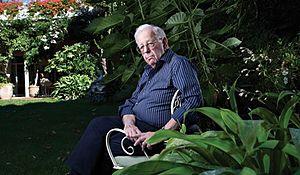
Shlomo Avineri, né le 10 août 1933 à Bielsko, est un politologue et historien israélien, idéologue social-démocrate, originaire de Pologne, professeur de sciences politiques à l'université hébraïque de Jérusalem. Il est ancien directeur général du ministère des Affaires étrangères israélien. Il était membre du National Democratic Institute, lauréat du prix Israël et membre de l'Académie israélienne des sciences et lettres depuis 2012.